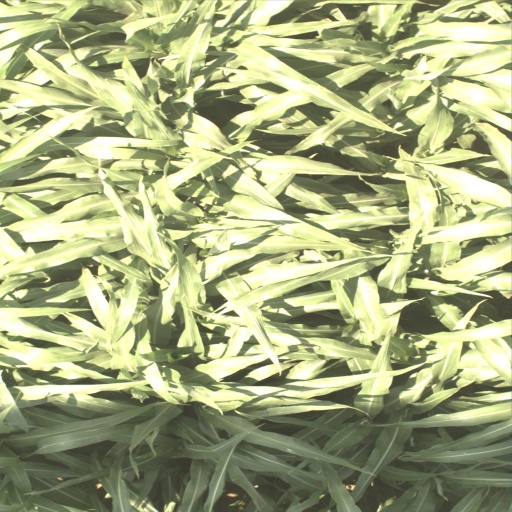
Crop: sorghum